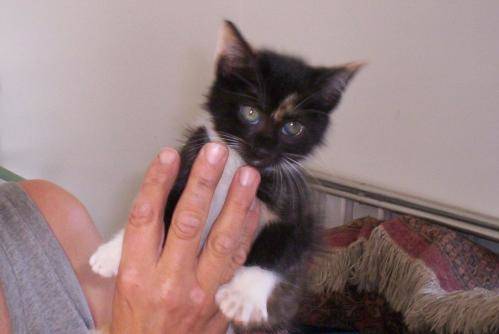
Label: cat